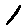
Label: 1